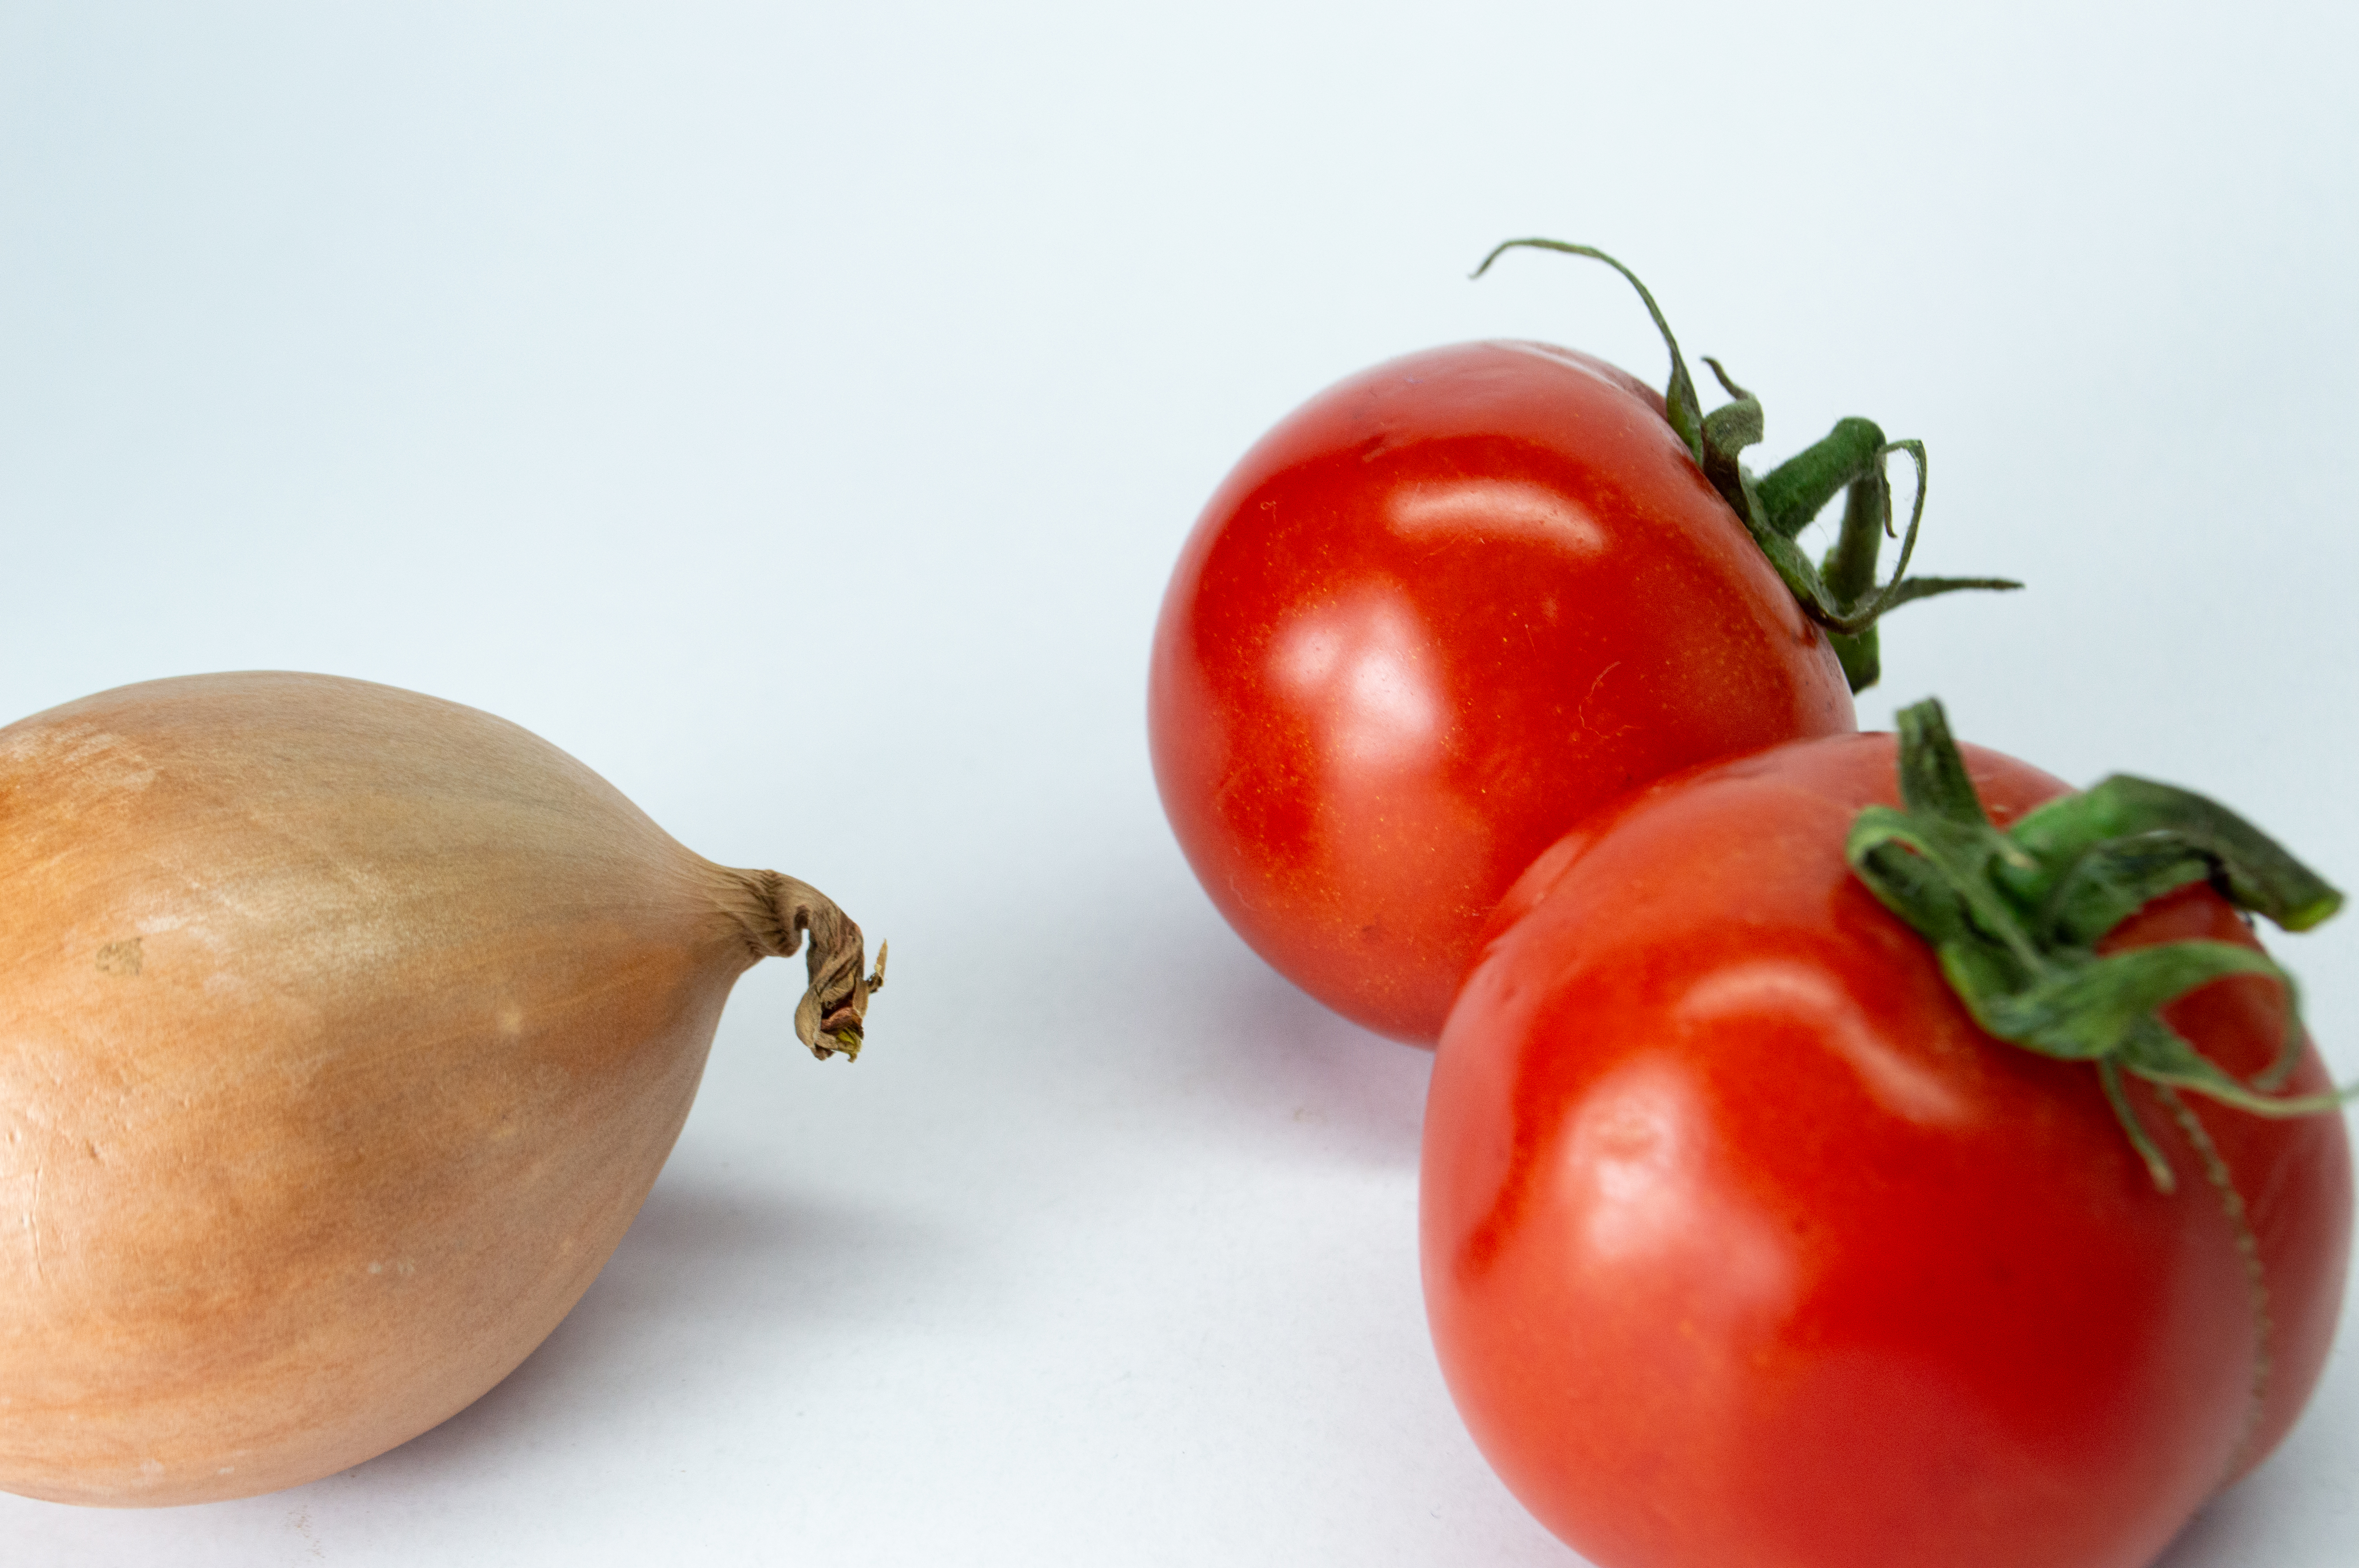
clean, food, eating, dieting, colours, tomatoes, red, salad, vegetable, antioxidant, background, bright, brightly, freshness, fruit, full, isolated, alimentary, nourishment, juicy, organic, path, perfection, produce, simplicity, slice, snack, taste, vitamin, vitality, tasty, white, natural foods, ingredient, tomato, bush tomato, plum tomato, cherry tomato, staple food, nightshade, yellow onion, Food group, onion, superfood, Polemoniales, wild onion, onions, bulb, still life photography